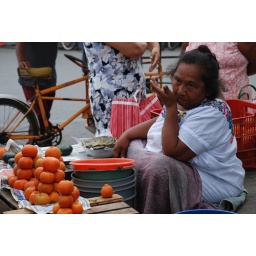
Mayan woman shell orange in the street. She is wearing the traditional white dress.